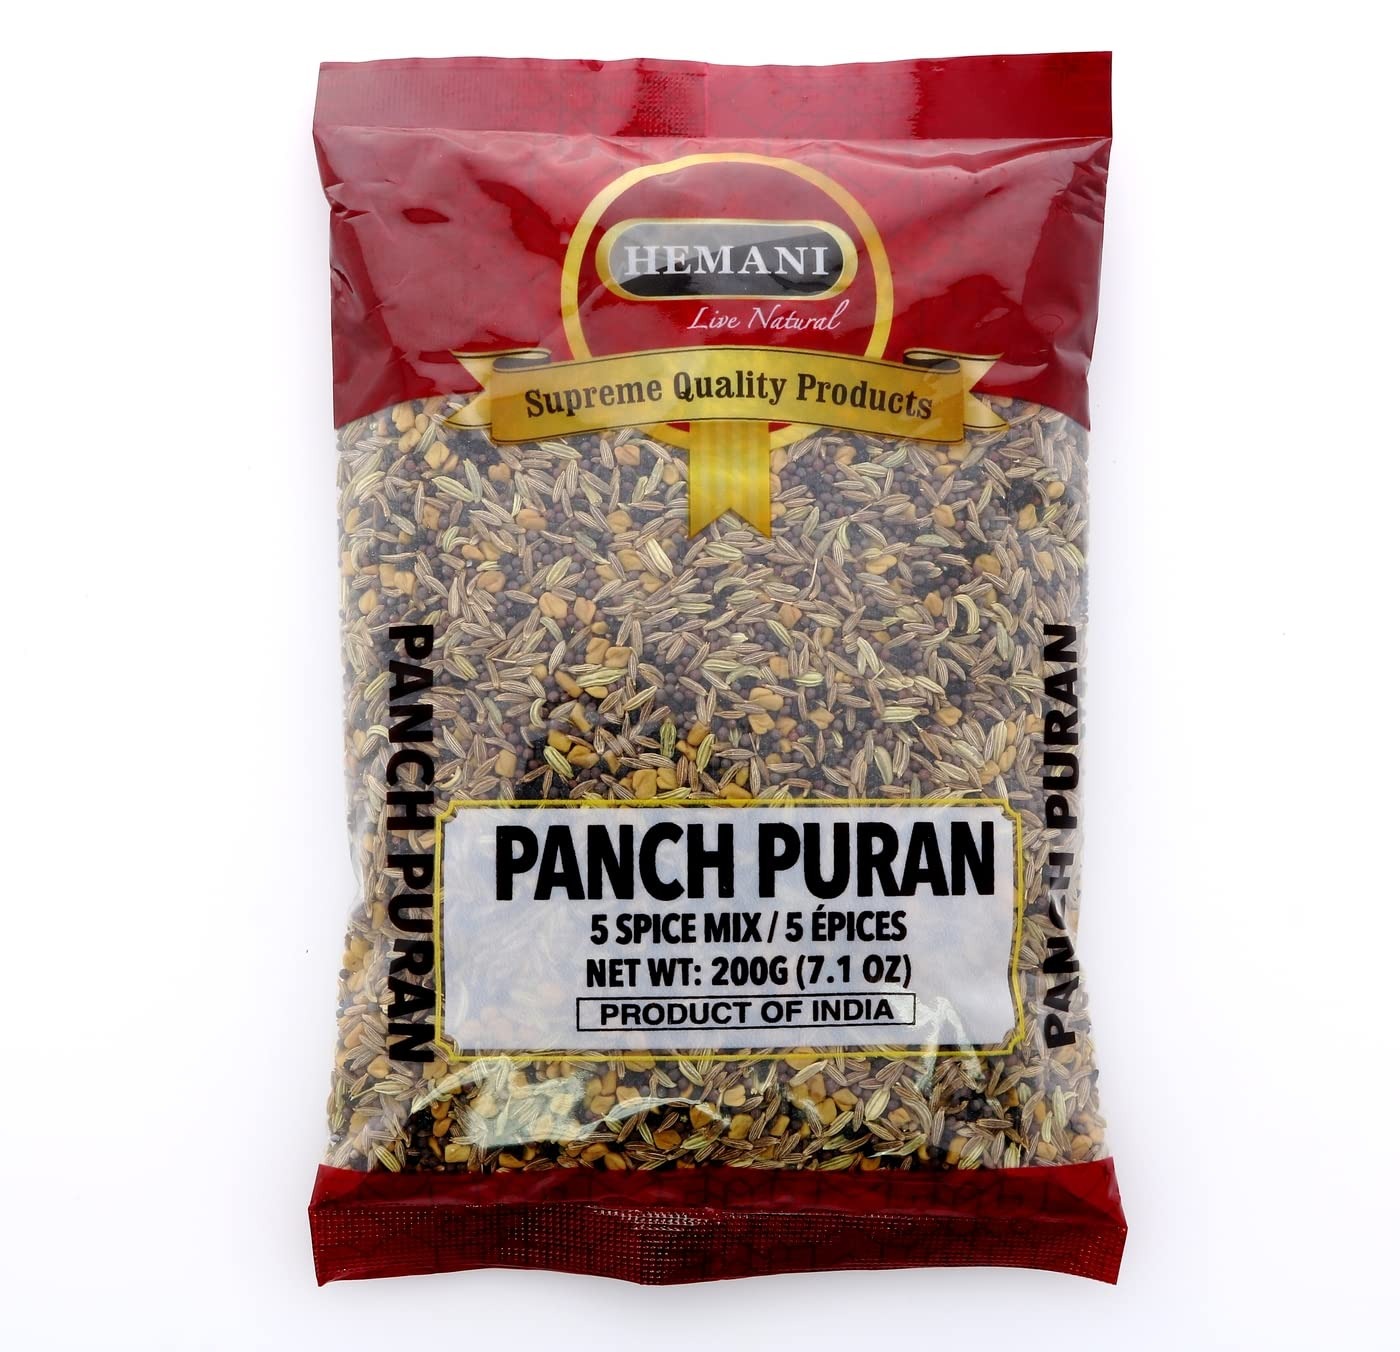
Item Name: HEMANI Panch Puran - 7.1 OZ (200g) - 5 Whole Spice Seasoning - Indian Spice - All Natural - Supreme Quality Gluten Free - NON-GMO - Vegan No Color Added - No Salt or fillers - Indian Origin
Bullet Point 1: Traditional Spice Blend _ Panch Puran is an ancient, authentic blend of five whole spices that are essential for Indian and South Asian cuisine. This signature mix includes equal parts of fenugreek seeds, nigella seeds, cumin seeds, black mustard seeds, and fennel seeds for a unique taste sensation
Bullet Point 2: Enhance Any Dish - Add a special touch to your dishes with this aromatic combination of spices! Sprinkle Panch Puran into any curries, lentils, vegetables, or pickles for an extra layer of flavor and complexity.
Bullet Point 3: Natural Aromatics - Heat up a small amount in some hot oil or ghee to release the incredible aroma before adding it to your dish. The added flavor will enhance its aroma and make your meal even more tempting!
Bullet Point 4: A mix of 5 whole spices - black seed, fenugreek seed, fennel seed, mustard seed, cumin seed - which can used in a variety of traditional dishes to enjoy the original taste and aroma.
Bullet Point 5: Nutritional Benefits _ Not only does this spice blend make your food tastier but it also provides several health benefits
Product Description: Panch Puran is a blend of five whole spices that are commonly used in Indian, Bangladeshi, and Nepalese cuisine. The name "Panch Puran" translates to "five spices" in Hindi. The spice mixture typically includes equal parts of fenugreek seeds, nigella seeds, cumin seeds, black mustard seeds, and fennel seeds. Panch Puran is often added to hot oil or ghee at the beginning of cooking to release their aromatic oils and flavors. It is commonly used in vegetable dishes, curries, lentils, and pickles. The combination of spices provides a unique and flavorful taste to the dishes, making them more appetizing and flavorful. In traditional Indian cooking, Panch Puran is considered an essential spice blend that enhances the overall flavor of the dish. Its unique flavor profile is not only popular in South Asia, but it has also gained popularity in other parts of the world, including the United States and Europe, due to its versatility and delicious taste.
Value: 7.1
Unit: Ounce

Price: 9.42